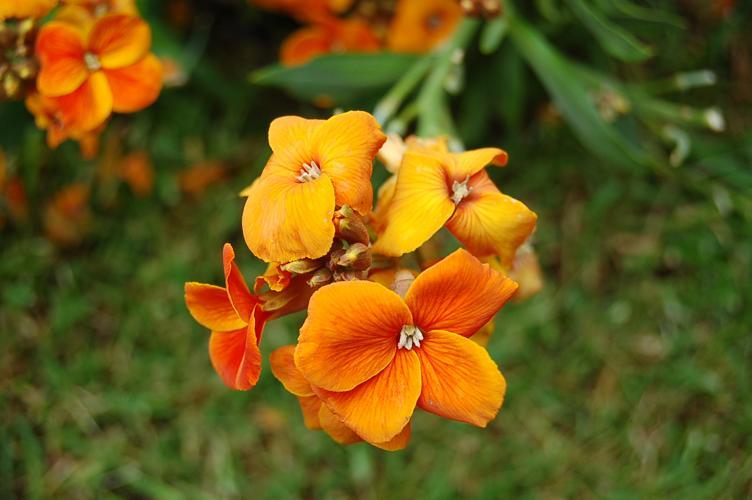
Label: wallflower